Lincolnshire

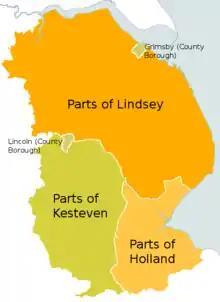
County and County Borough areas pre 1965

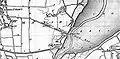
Until the early 19th Century there was no fixed land border between Lincolnshire and Norfolk as the two counties were separated by the former “Cross Keys Wash” which could only be crossed at low tide by a causeway.

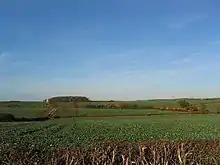
Lincolnshire farmland near Burton Coggles

The geographical layout of Lincolnshire is quite extensive and mostly separated by many rivers and rolling countryside. The north of the county begins from where the Isle of Axholme is located near the meeting points of the rivers Ouse and Trent near to the Humber. From there, the southside of the Humber estuary forms the border between Lincolnshire and the East Riding of Yorkshire. From there, the south bank of the Humber Estuary where the Humber Bridge crosses the estuary at Barton upon Humber, is used primarily for the shipping ports at Immingham, New Holland and Grimsby. From there, the rest of the southern bank forms the Lincolnshire Coast from Cleethorpes to Mablethorpe and then onto Skegness. From Skegness, the rest of the Lincolnshire Coastline forms the sea boundary and border with Norfolk at the Wash. The coast then at Boston becomes the meeting point of the rivers Welland and Haven in an area known as the "Fosdyke Wash".